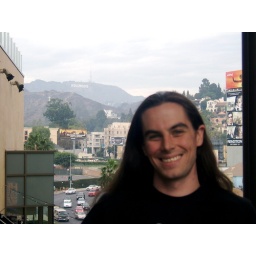
If you squint REALLY hard you can see the Hollywood sign in the mountains on the left.